2014 California wildfires

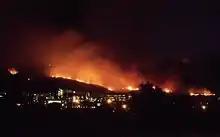
The Cocos Fire burning above CSU San Marcos, on May 14, 2014

In May 2014, a series of at least 20 wildfires broke out in San Diego County during severe Santa Ana Wind conditions, historic drought conditions, and a heat wave. The main event during mid-May was preceded by a precursor fire that ignited on May 5. The severe weather conditions contributed to the spread of at least 19 more individual wildfires, with ten of them receiving names. The Cocos Fire, which was the most destructive with 40 structured being destroyed, was determined to have been caused by arson. The causes of the other fires are still under investigation by multiple agencies, and a joint task force was formed to coordinate the investigations and facilitate communications. Six injuries and one fire-related fatality were reported.